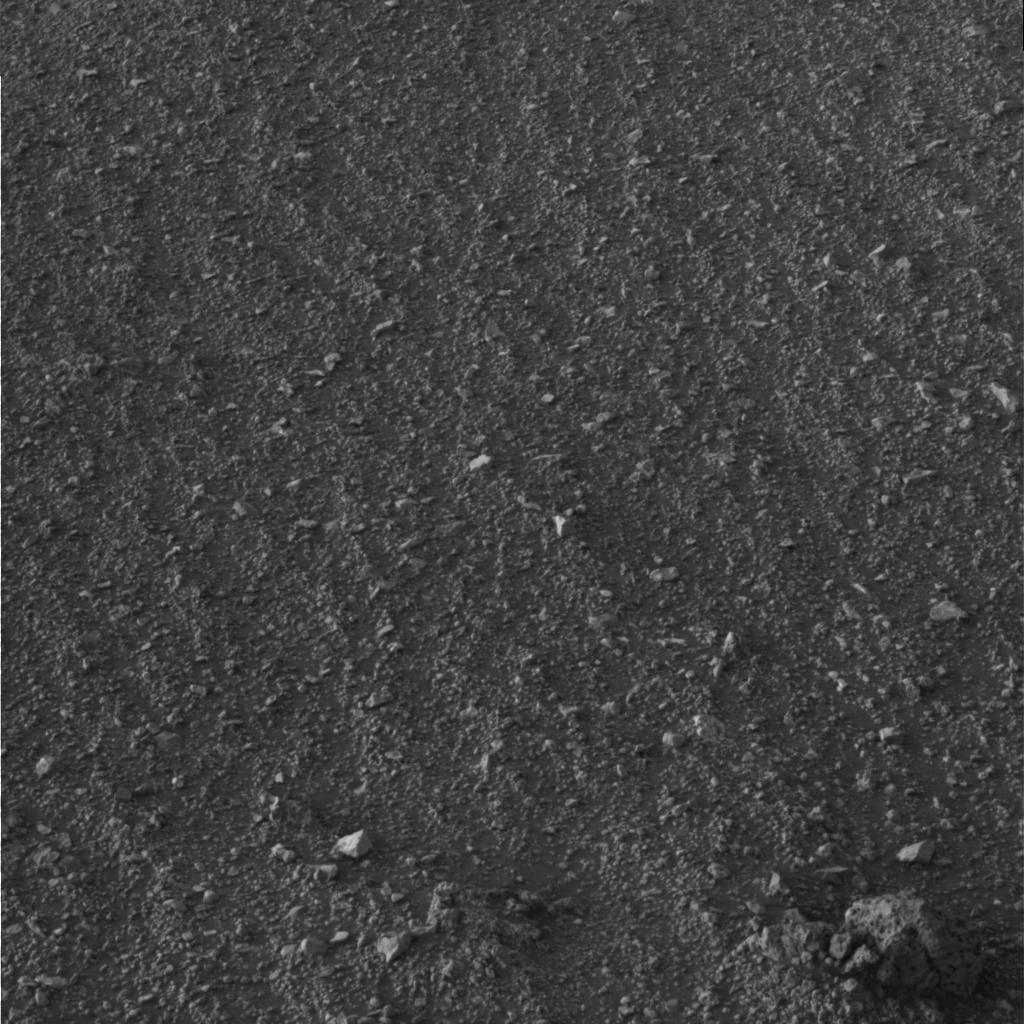
Surface features visible: Clasts, Soil, Nearby Surface